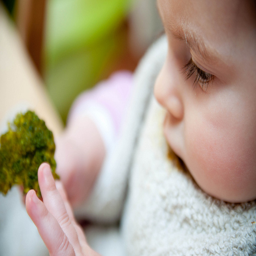
A baby holding a green piece of broccoli.
A baby taking a glimpse at a head of broccoli
an infant closely examines a piece of broccoli floret
a small child in a white top holding a piece of broccoli
a small child holding and starring down at a piece of brocolli